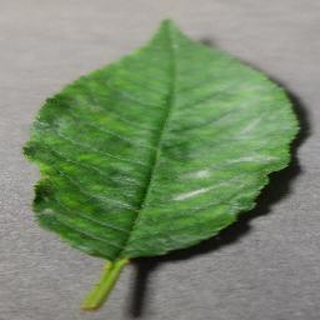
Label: cherry_powdery_mildew